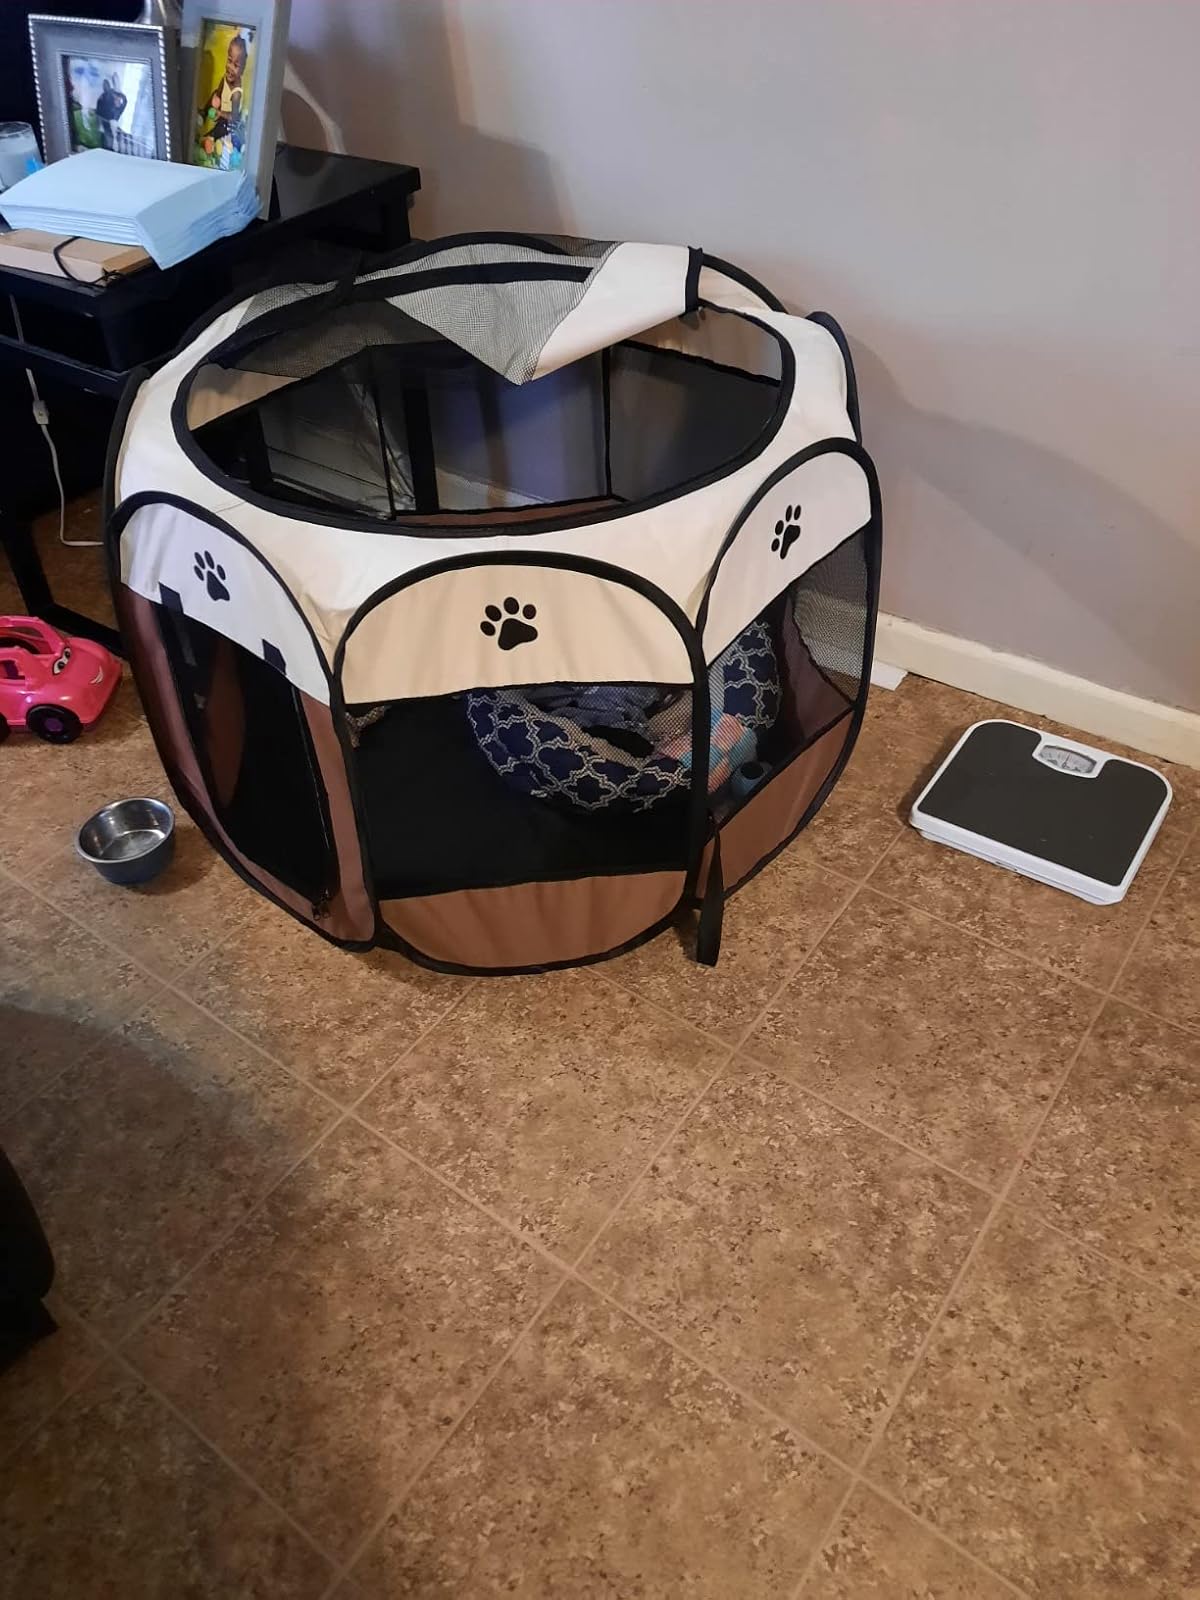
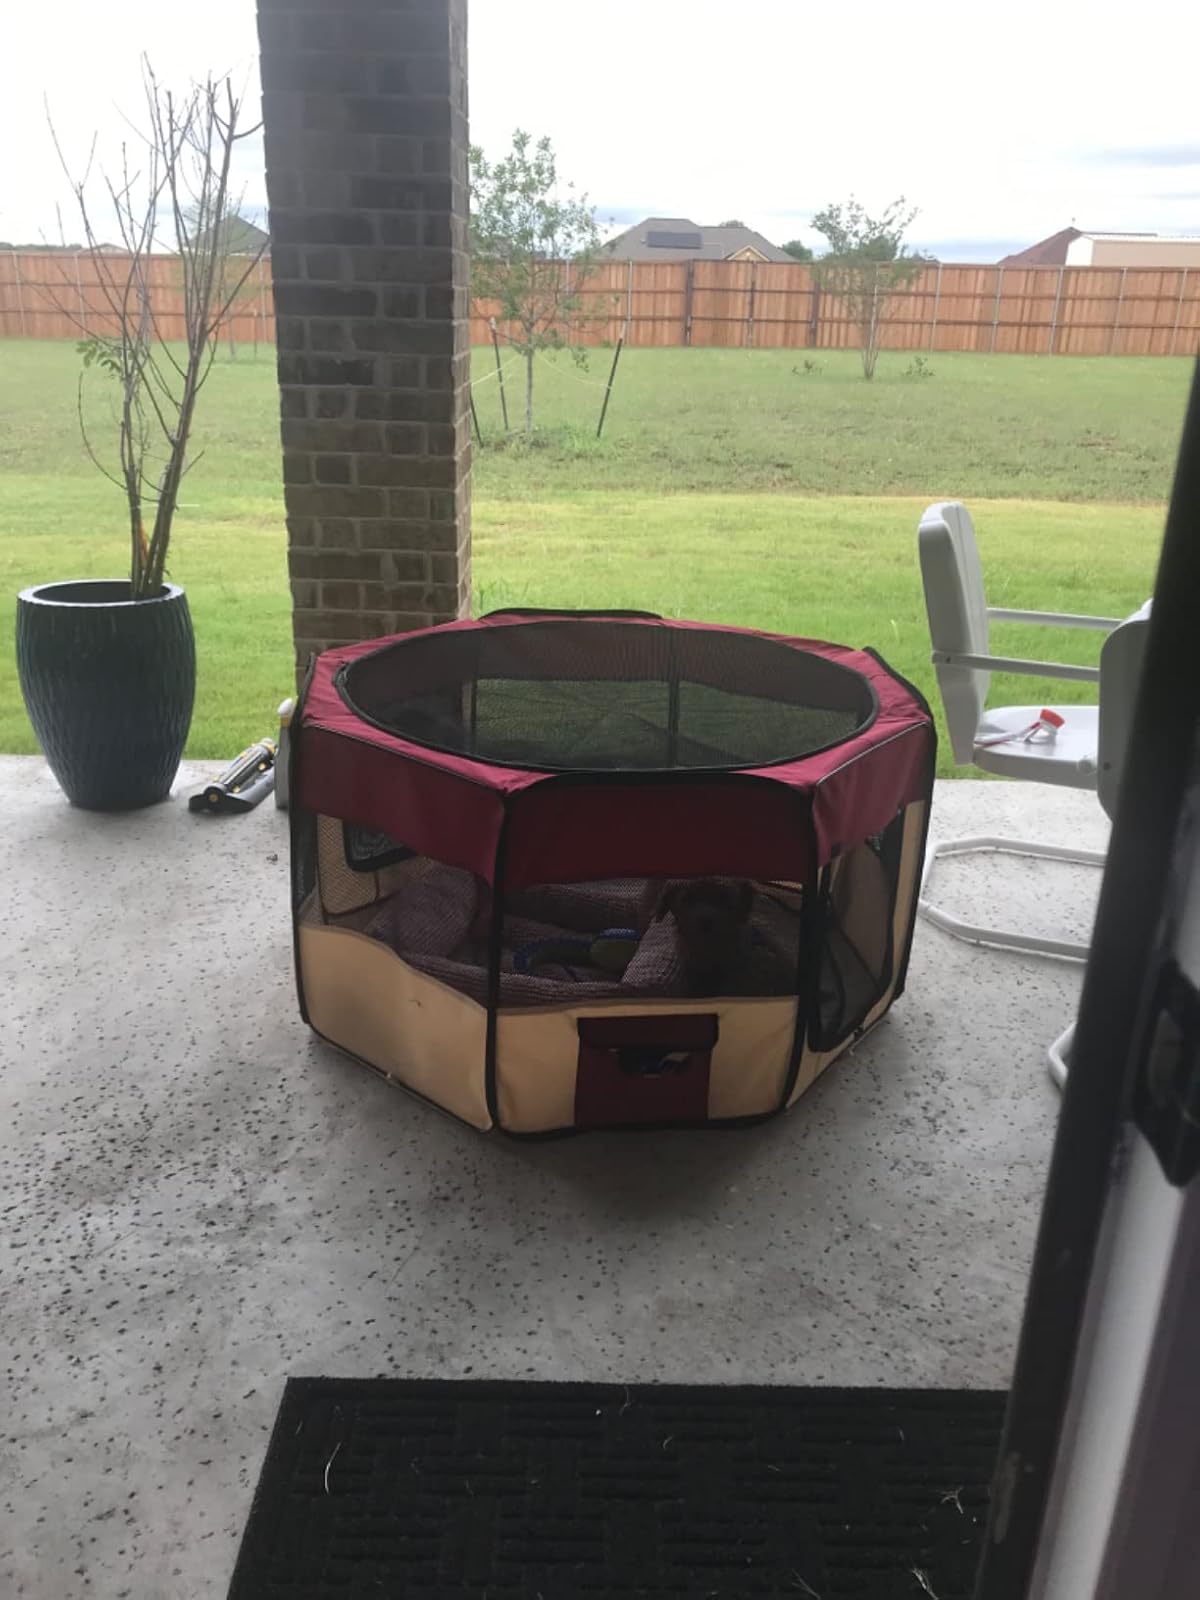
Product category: items_kennel
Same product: no